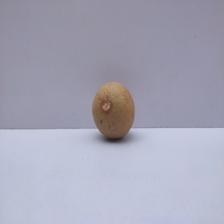
Size: Medium